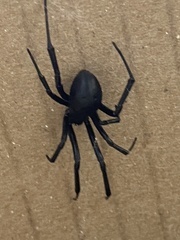
Species: Lactrodectus_hesperus